Frank Bailey (firefighter)

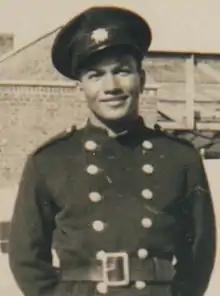
Bailey in 1955

Frank Arthur Bailey (26 November 1925 – 2 December 2015) was a Guyanese-British firefighter and social worker who is known as being one of the first black firefighters in the United Kingdom.